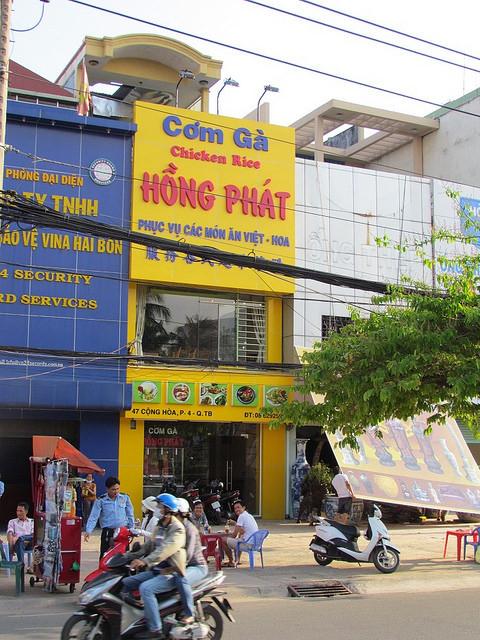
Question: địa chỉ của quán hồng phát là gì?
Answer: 47 cộng hòa, p. 4 - q. tb